Henry S. Lane

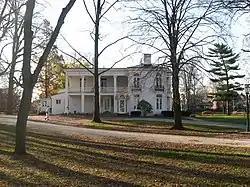
Lane's house in Crawfordsville

After his Senate term ended, Lane returned to Crawfordsville, never again to hold elected office. He served as special Indian commissioner from 1869 to 1871, and was commissioner for improvement of the Mississippi River, appointed by President Ulysses S. Grant.